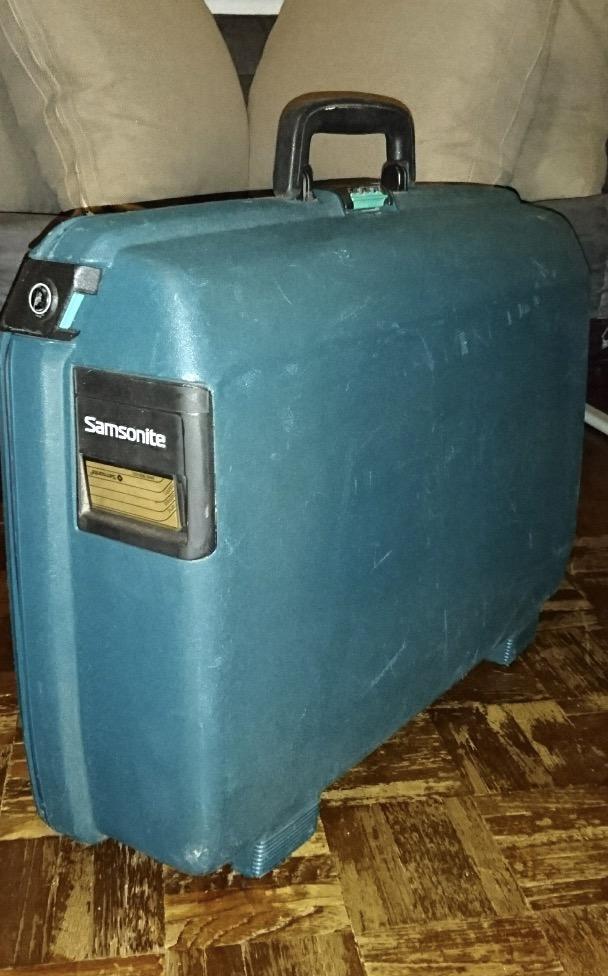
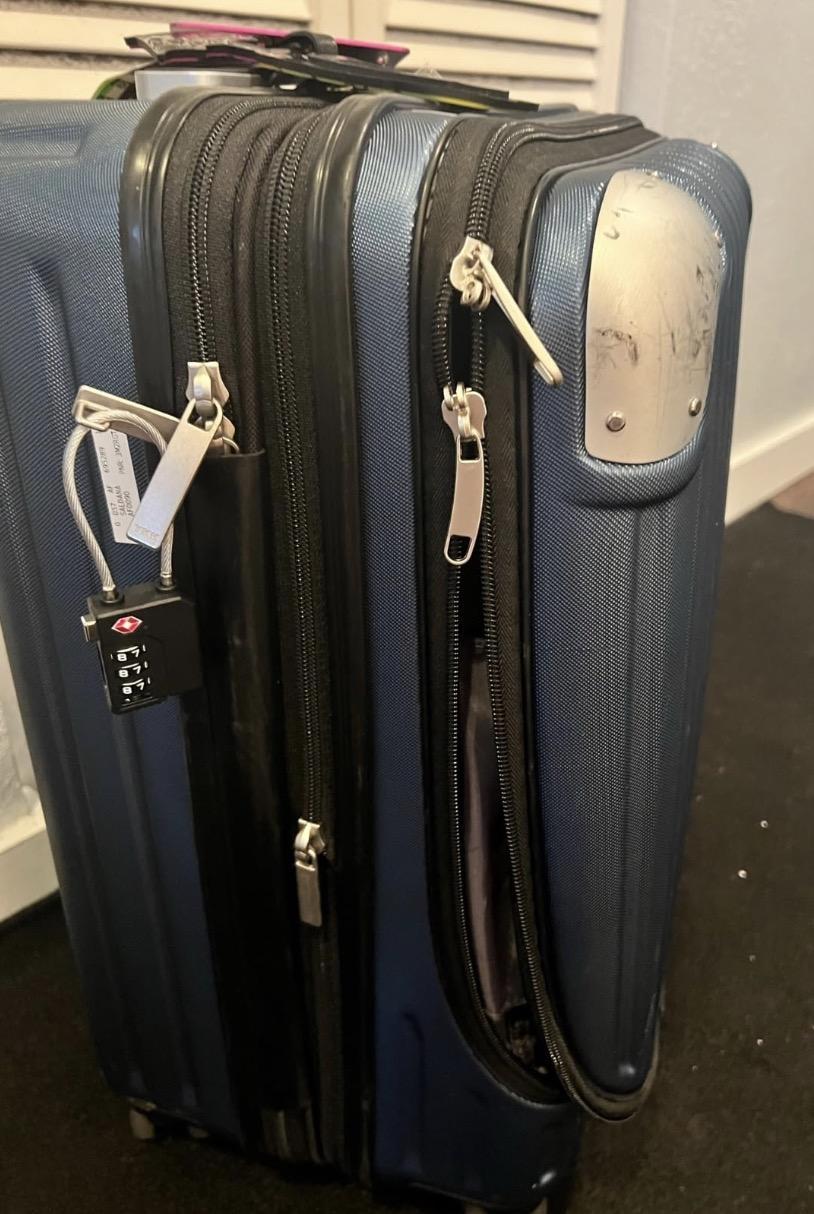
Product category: items_tea
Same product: no